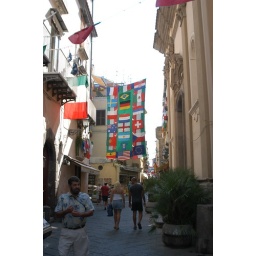
Sorrento, Italy - view from walking in the streets - the banners were up because they had just won the world cup